Morella, Spain

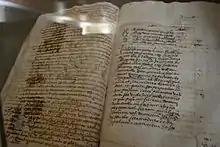
Municipal charter of Morella (1233).

El Cid is reputed to have rebuilt the castle which dominates the town and in 1084 he is supposed to have fought in the service of Yusuf al-Mu'taman ibn Hud and defeated Sancho Ramírez of Aragon at the Battle of Morella. In 1117, Sancho captured Morella, but it was recaptured by the Moors and only finally subdued by Blasco de Alagon in 1232. Following Blasco's death in 1239, James I of Aragon established a royal garrison in the city and awarded the inhabitants the title of "Faithful".